Siege of Varaždin Barracks

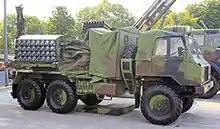
Six M-63 Plamen multiple rocket launchers were captured and added to ZNG weapon stocks

The blockade continued for two more days, with continuing clashes between Croatian and JNA troops. On 21 September, the 32nd Corps found itself in a difficult position. It reported that it could not continue to resist as its weapons and ammunition storage facilities had been lost, and all the barracks had been captured except the base of the 32nd Mechanised Brigade. Furthermore, it noted that there was a possibility that the remaining troops might desert "en masse". According to Trifunović, he notified Colonel General Života Avramović, his immediate superior and commander of the 5th Military District, of his intention to surrender. Avramović then told Trifunović to do as he saw fit. A Croatian ultimatum was issued early on 22 September, demanding the surrender of JNA troops in the city, and offering its personnel the chance to leave Croatia "honourably". Trifunović accepted the Croatian terms at 11:00.